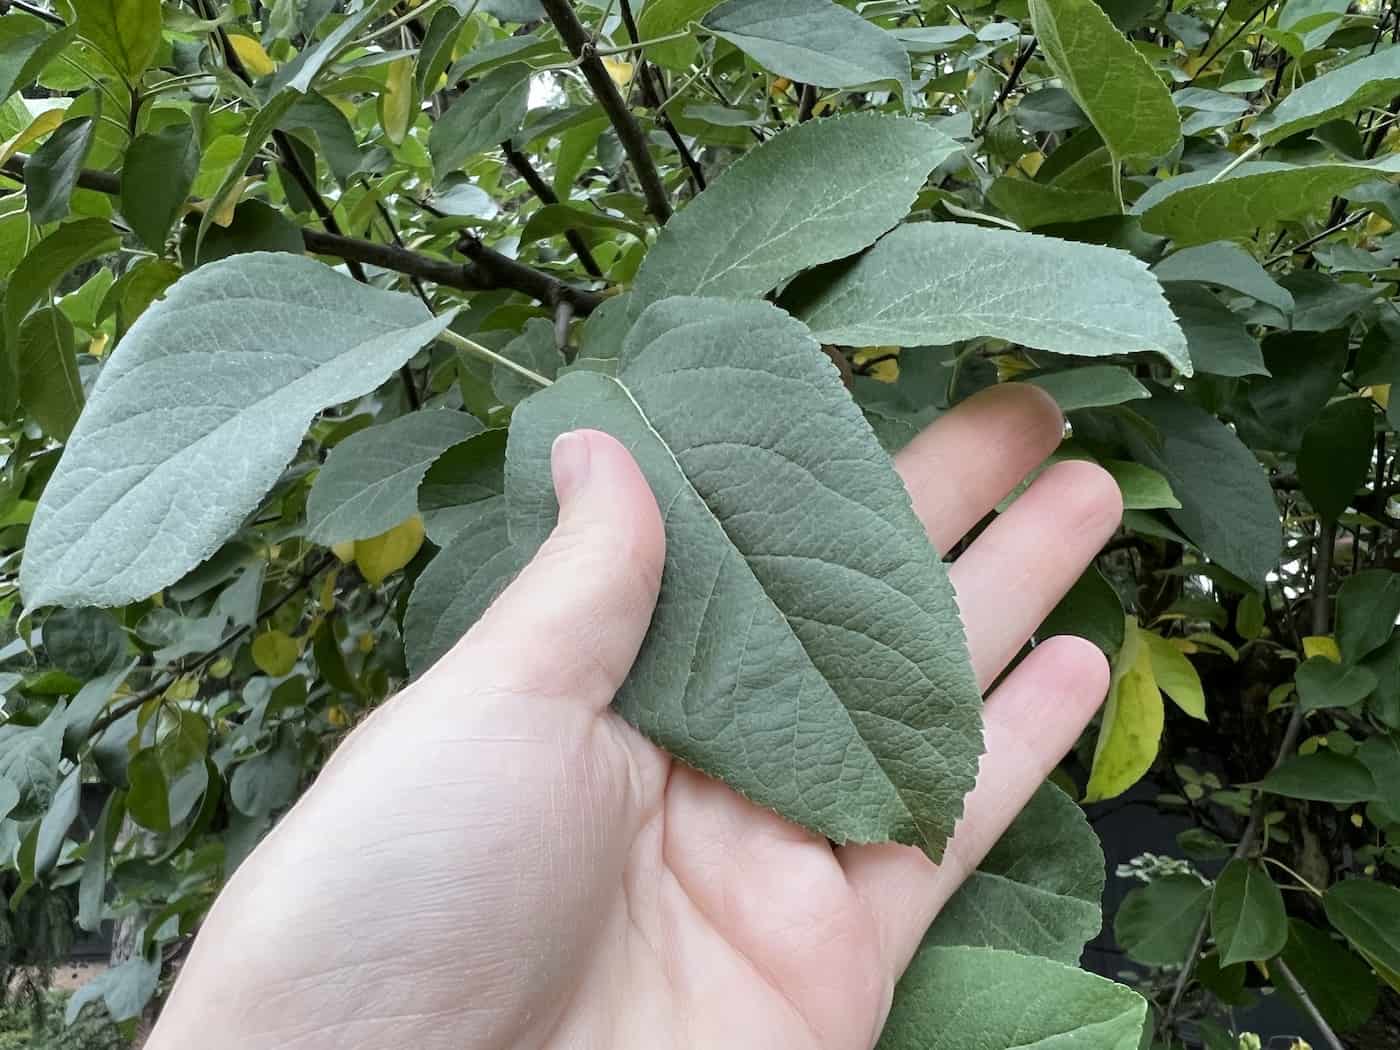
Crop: apple
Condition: healthy